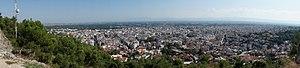
à Serres.